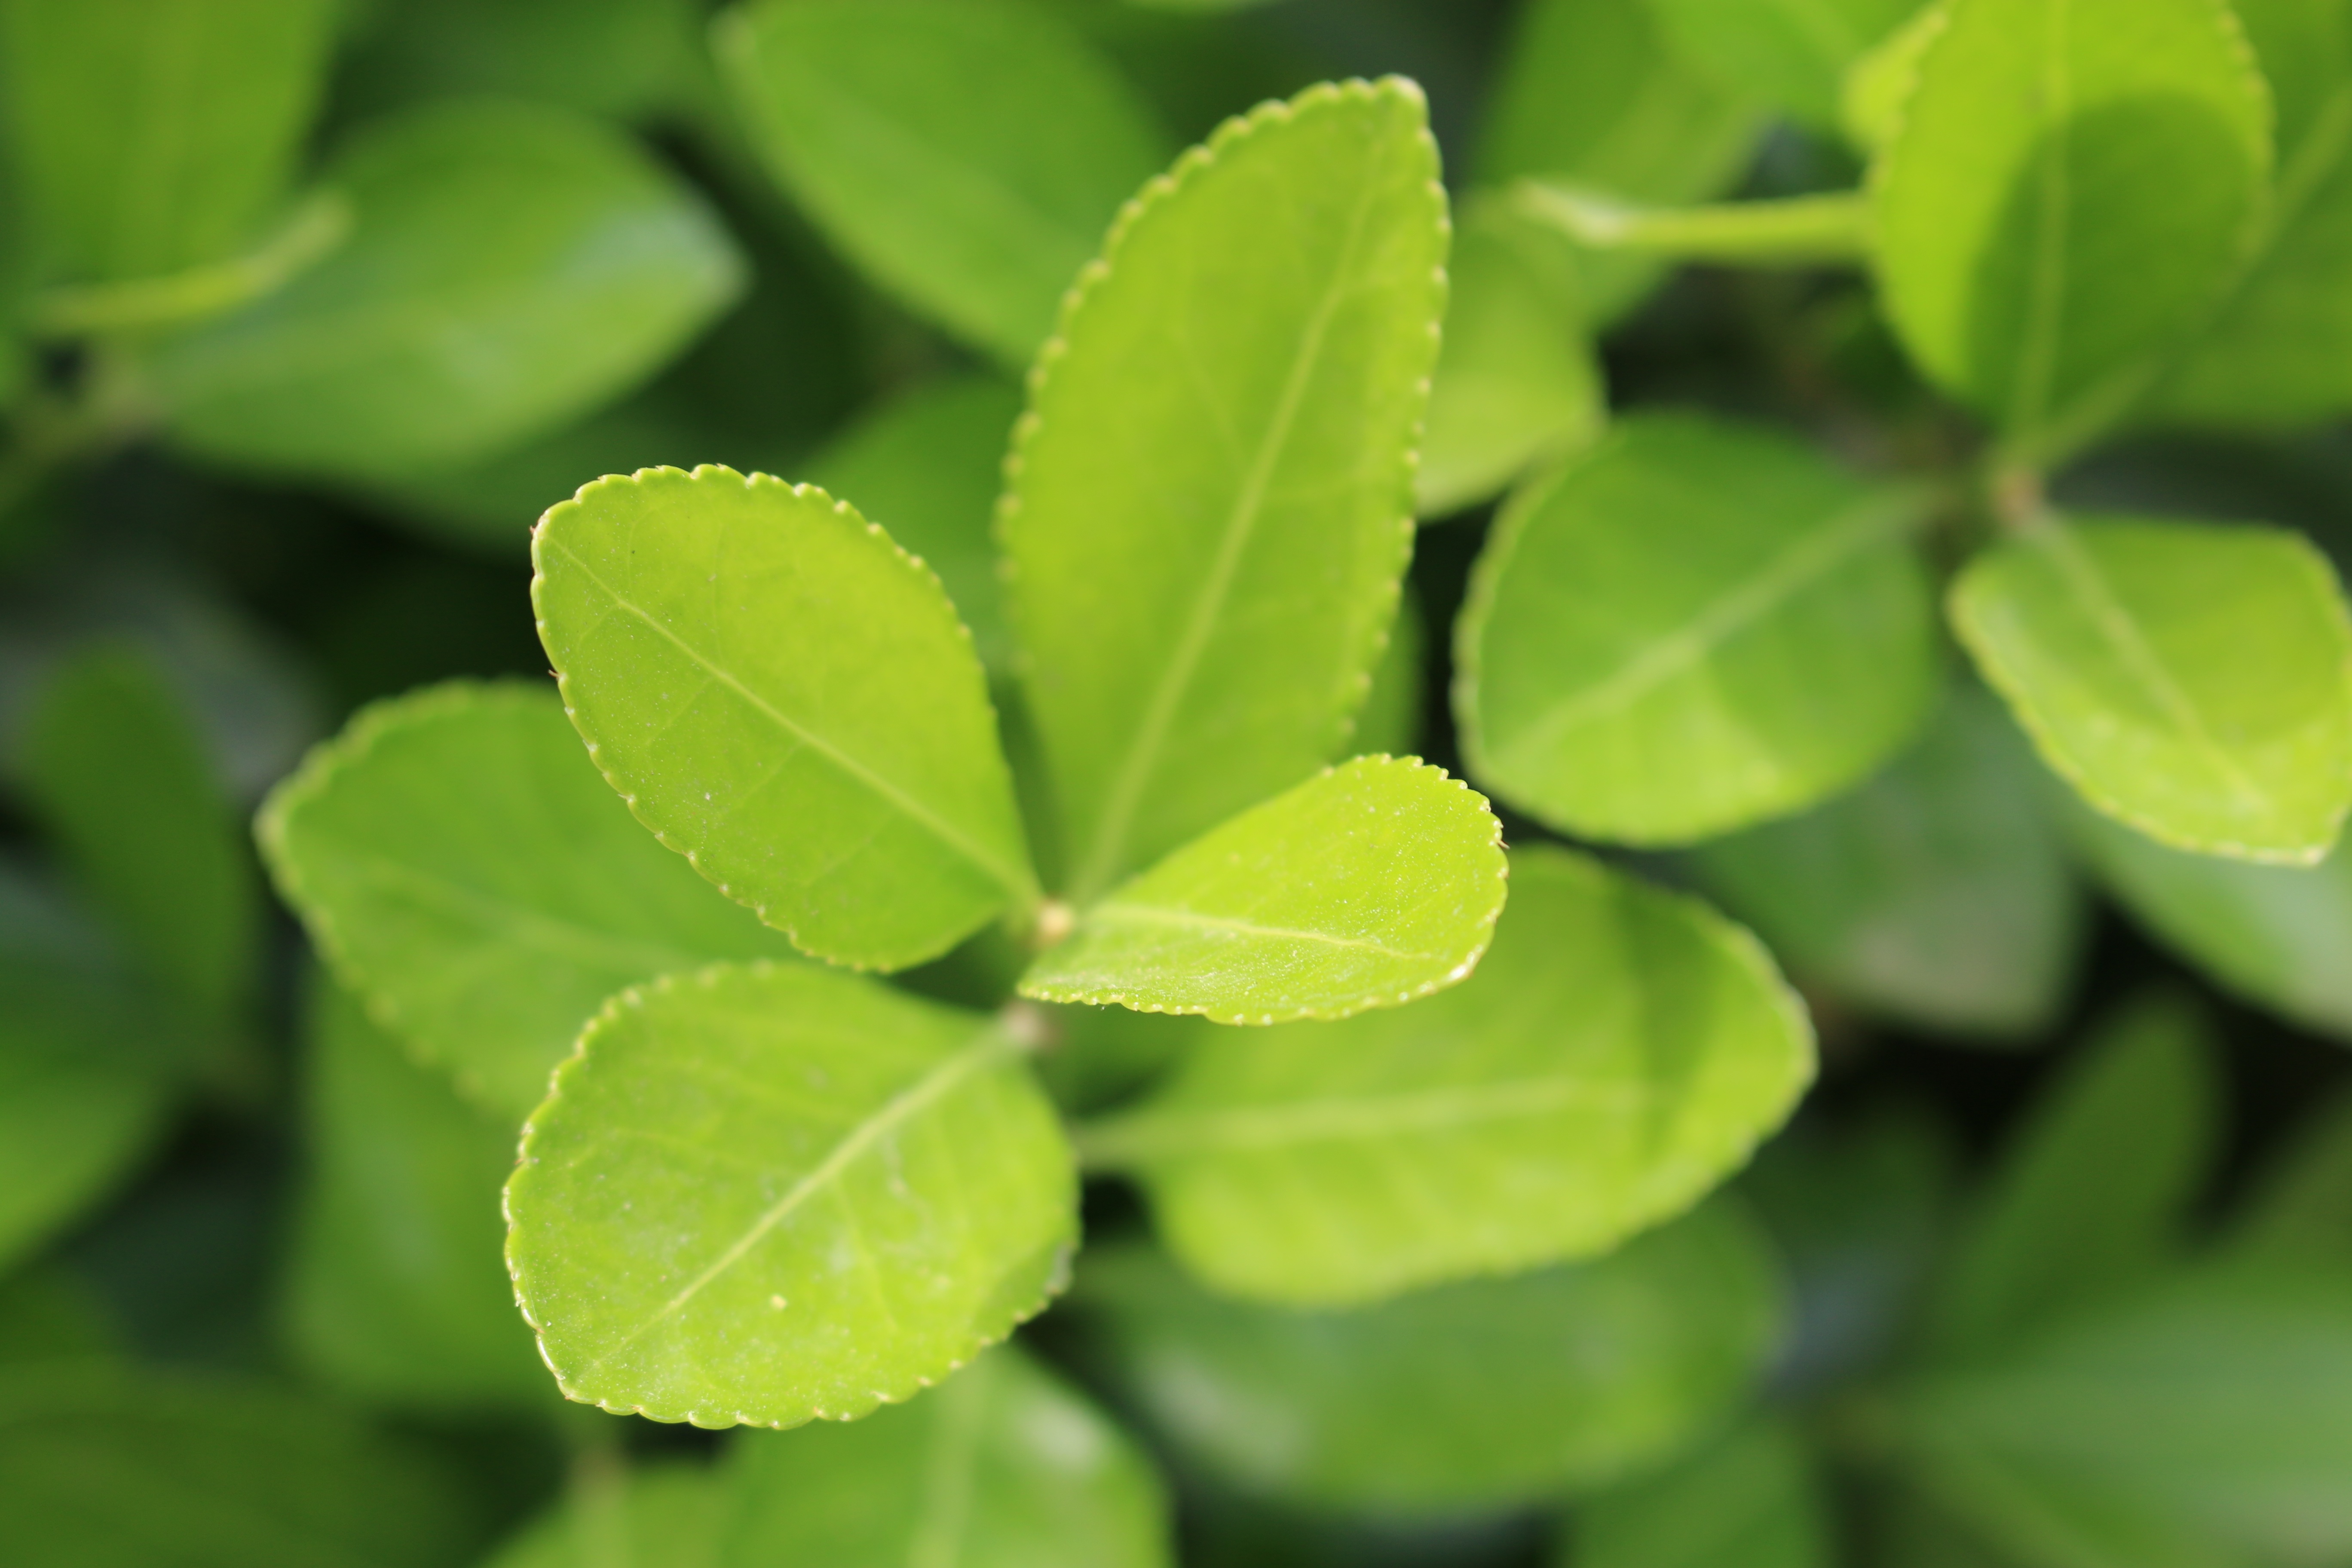
green, plant, leaf, botany, flower, land plant, flowering plant, clover, herb, shrub, produce, annual plant